Hours of Gian Galeazzo Visconti

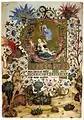
Visconti Hours LF46v, attributed to Belbello da Pavia

The Hours of Giangaleazzo Visconti (Florence, Biblioteca Nazionale, Banco Rari 397 and Landau-Finaly 22) is a Roman-liturgy, illuminated Book of Hours in Latin, which was commissioned by the ruler of Milan, Gian Galeazzo Visconti, in Italy in the late 14th century. A Book of Hours is a personal prayer book that contained, in part, the Hours of the Virgin, a daily devotional that was popular at the time. This particular Book of Hours was created by two master illuminators, beginning with Giovannino dei Grassi before his death, and completed by Luchino Belbello da Pavia.